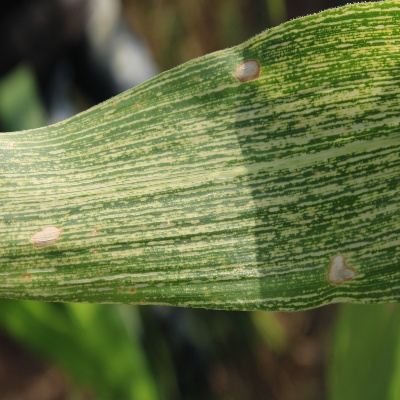
Crop: Maize
Condition: streak virus